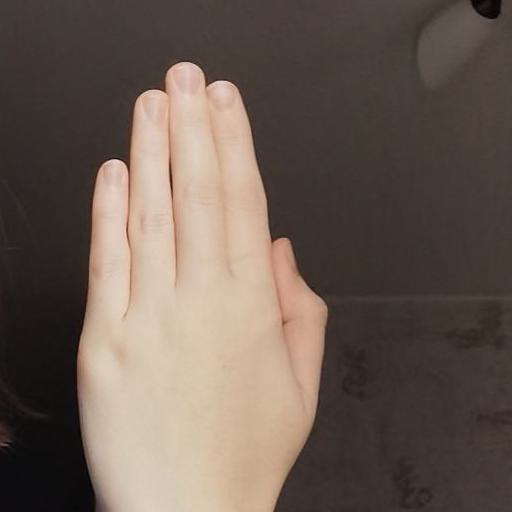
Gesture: stop_inverted